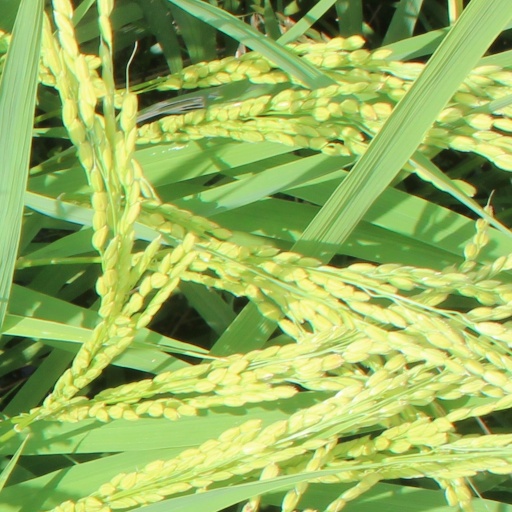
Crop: rice